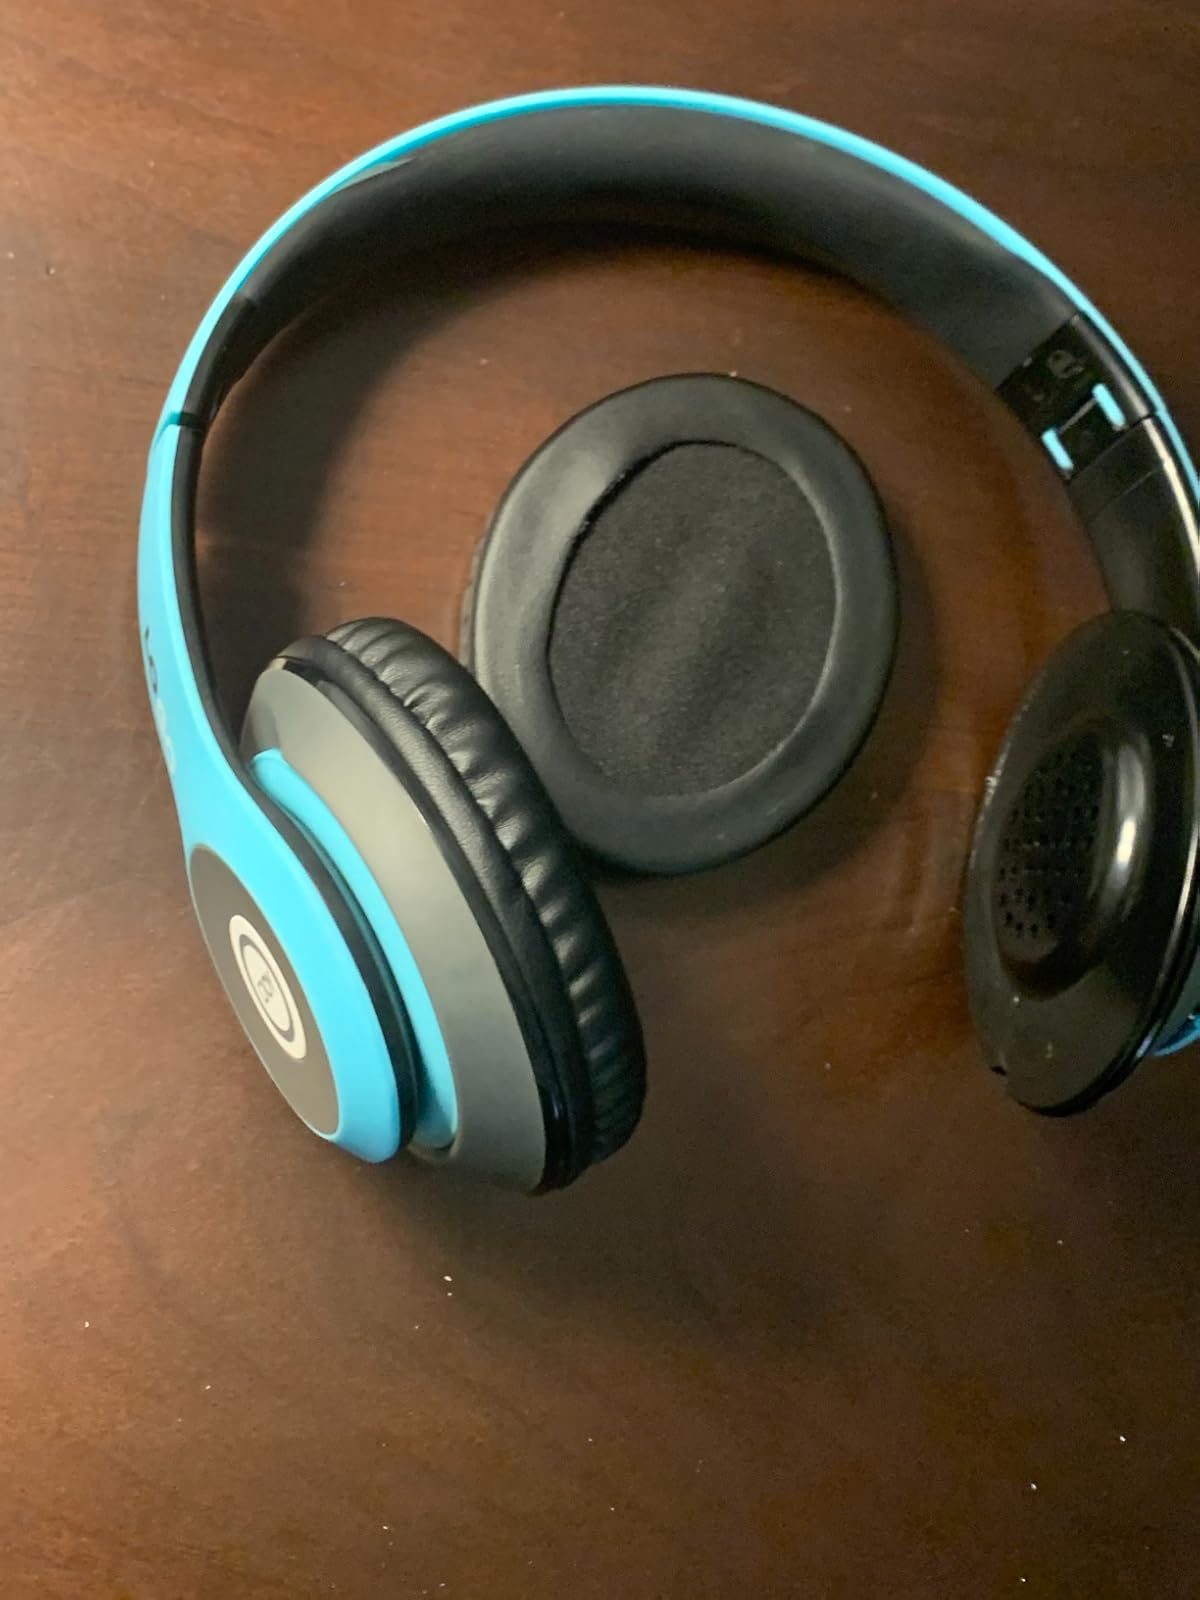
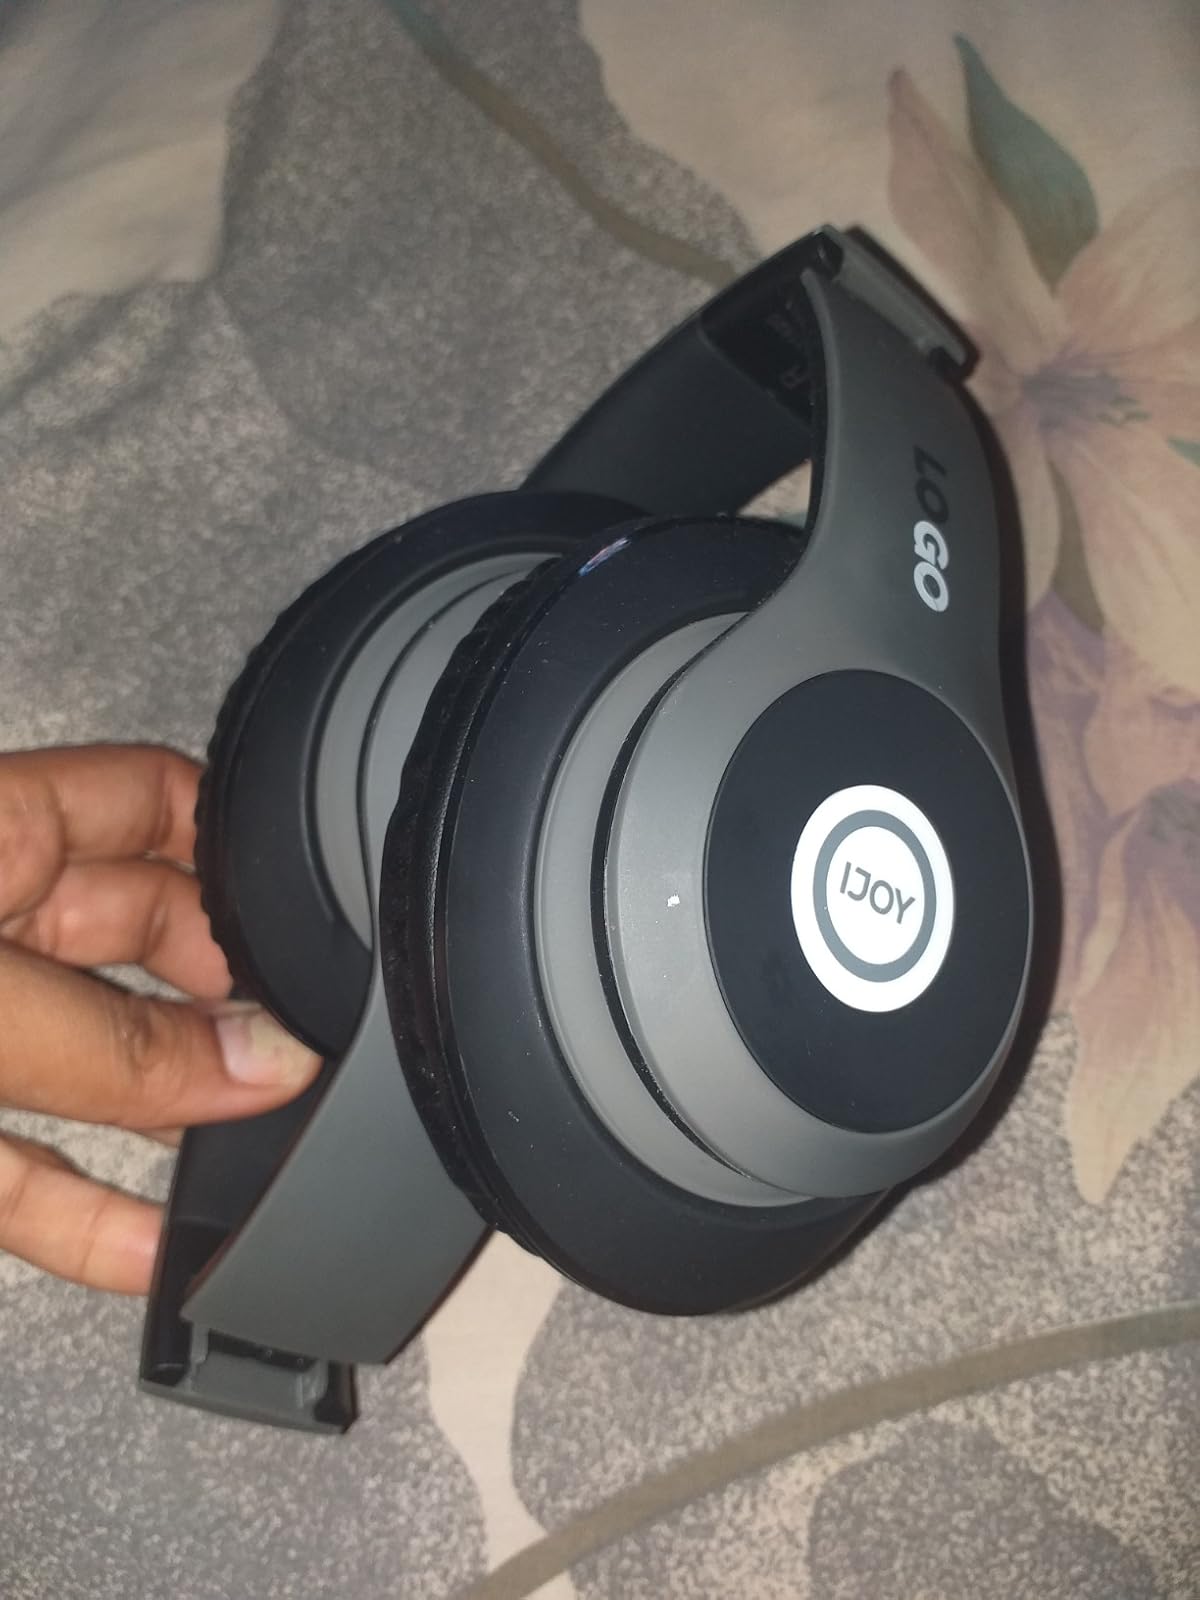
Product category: headphones
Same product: no